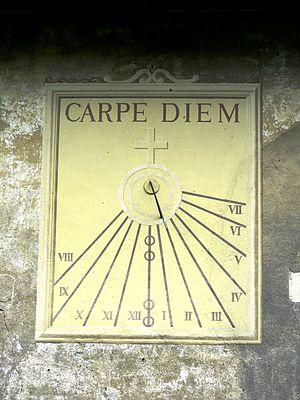
Cadran solaire sur le mur d'un bâtiment à Yvoire (Haute-Savoie, France). Latina: CARPE DIEM